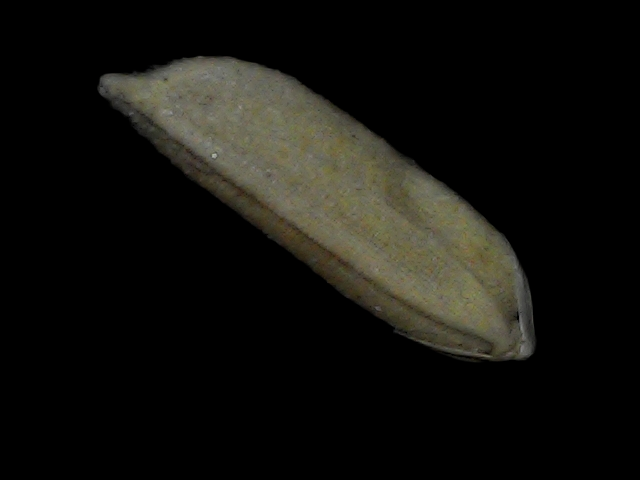
Rice variety: Bd87